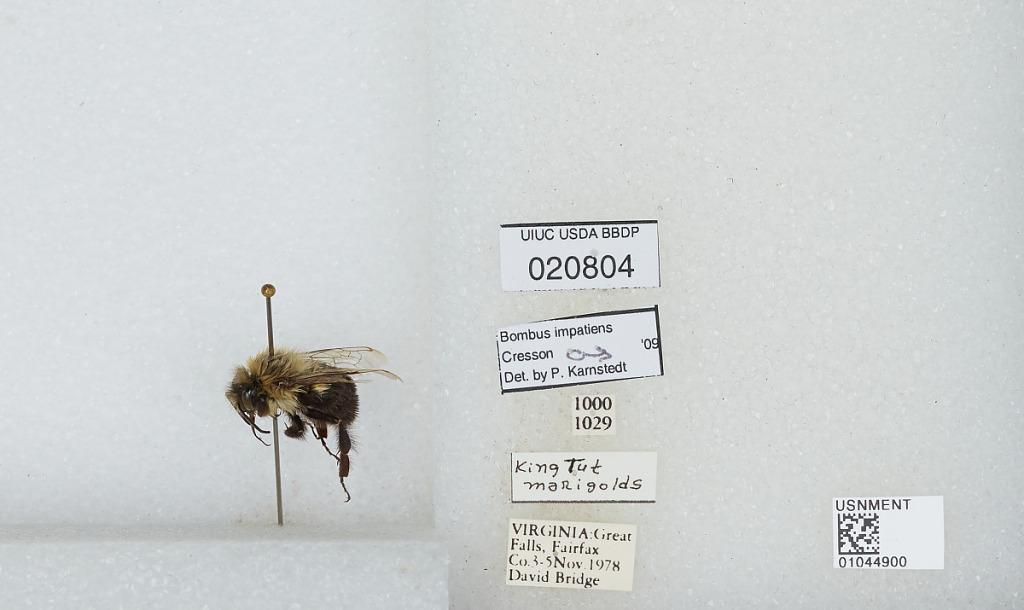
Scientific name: Bombus sp.
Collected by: D. Bridge
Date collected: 1978-11-3
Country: United States
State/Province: Virginia
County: Fairfax
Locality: Great Falls
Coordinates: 38.9969, -77.2547
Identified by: Karnstedt, P.